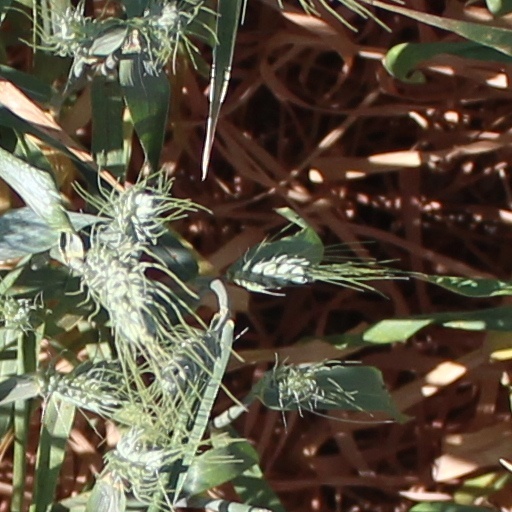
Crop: wheat